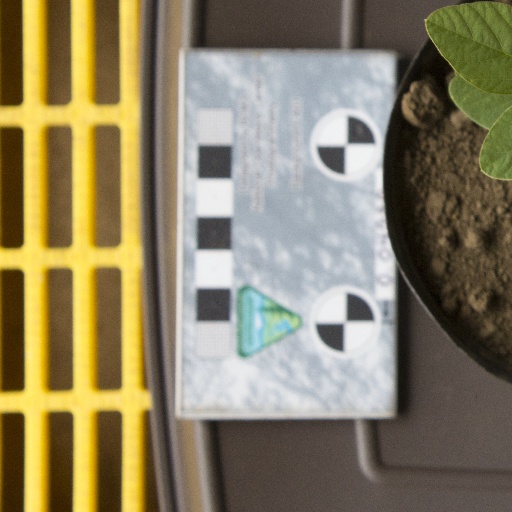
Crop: soybean